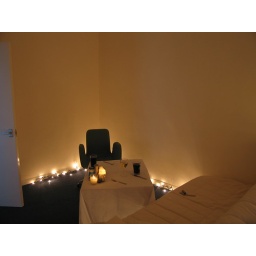
Our dining table is constructed from eight cardboard filing boxes cunningly disguised beneath a bedsheet. We don't entertain much...